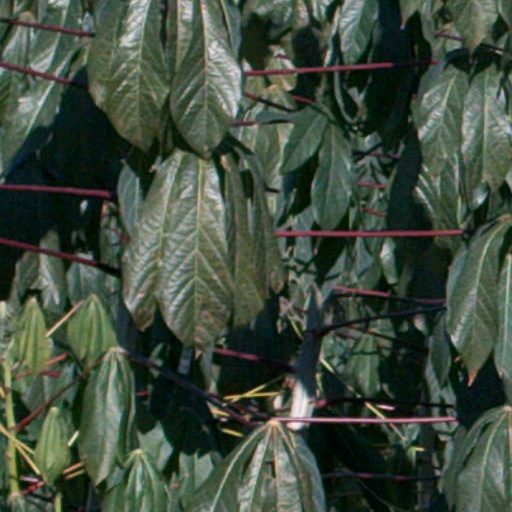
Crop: cassava